Uni-Trade Stadium

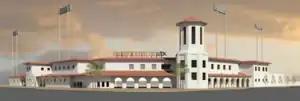
2011 promotional image of the planned Laredo Ballpark now named Uni-Trade Stadium

The Uni-Trade Stadium is a baseball stadium in Laredo, Texas. The stadium is the United States home to The Tecolotes de los Dos Laredos, a bi-national Mexican League professional baseball team, and the Laredo Roses, a women's full-contact American football team in the Sugar N Spice Football League. The stadium is also used for youth soccer leagues, youth and prep baseball games, and concerts. It was the home of the Laredo Lemurs, a baseball team in the American Association, from 2012 to 2016.